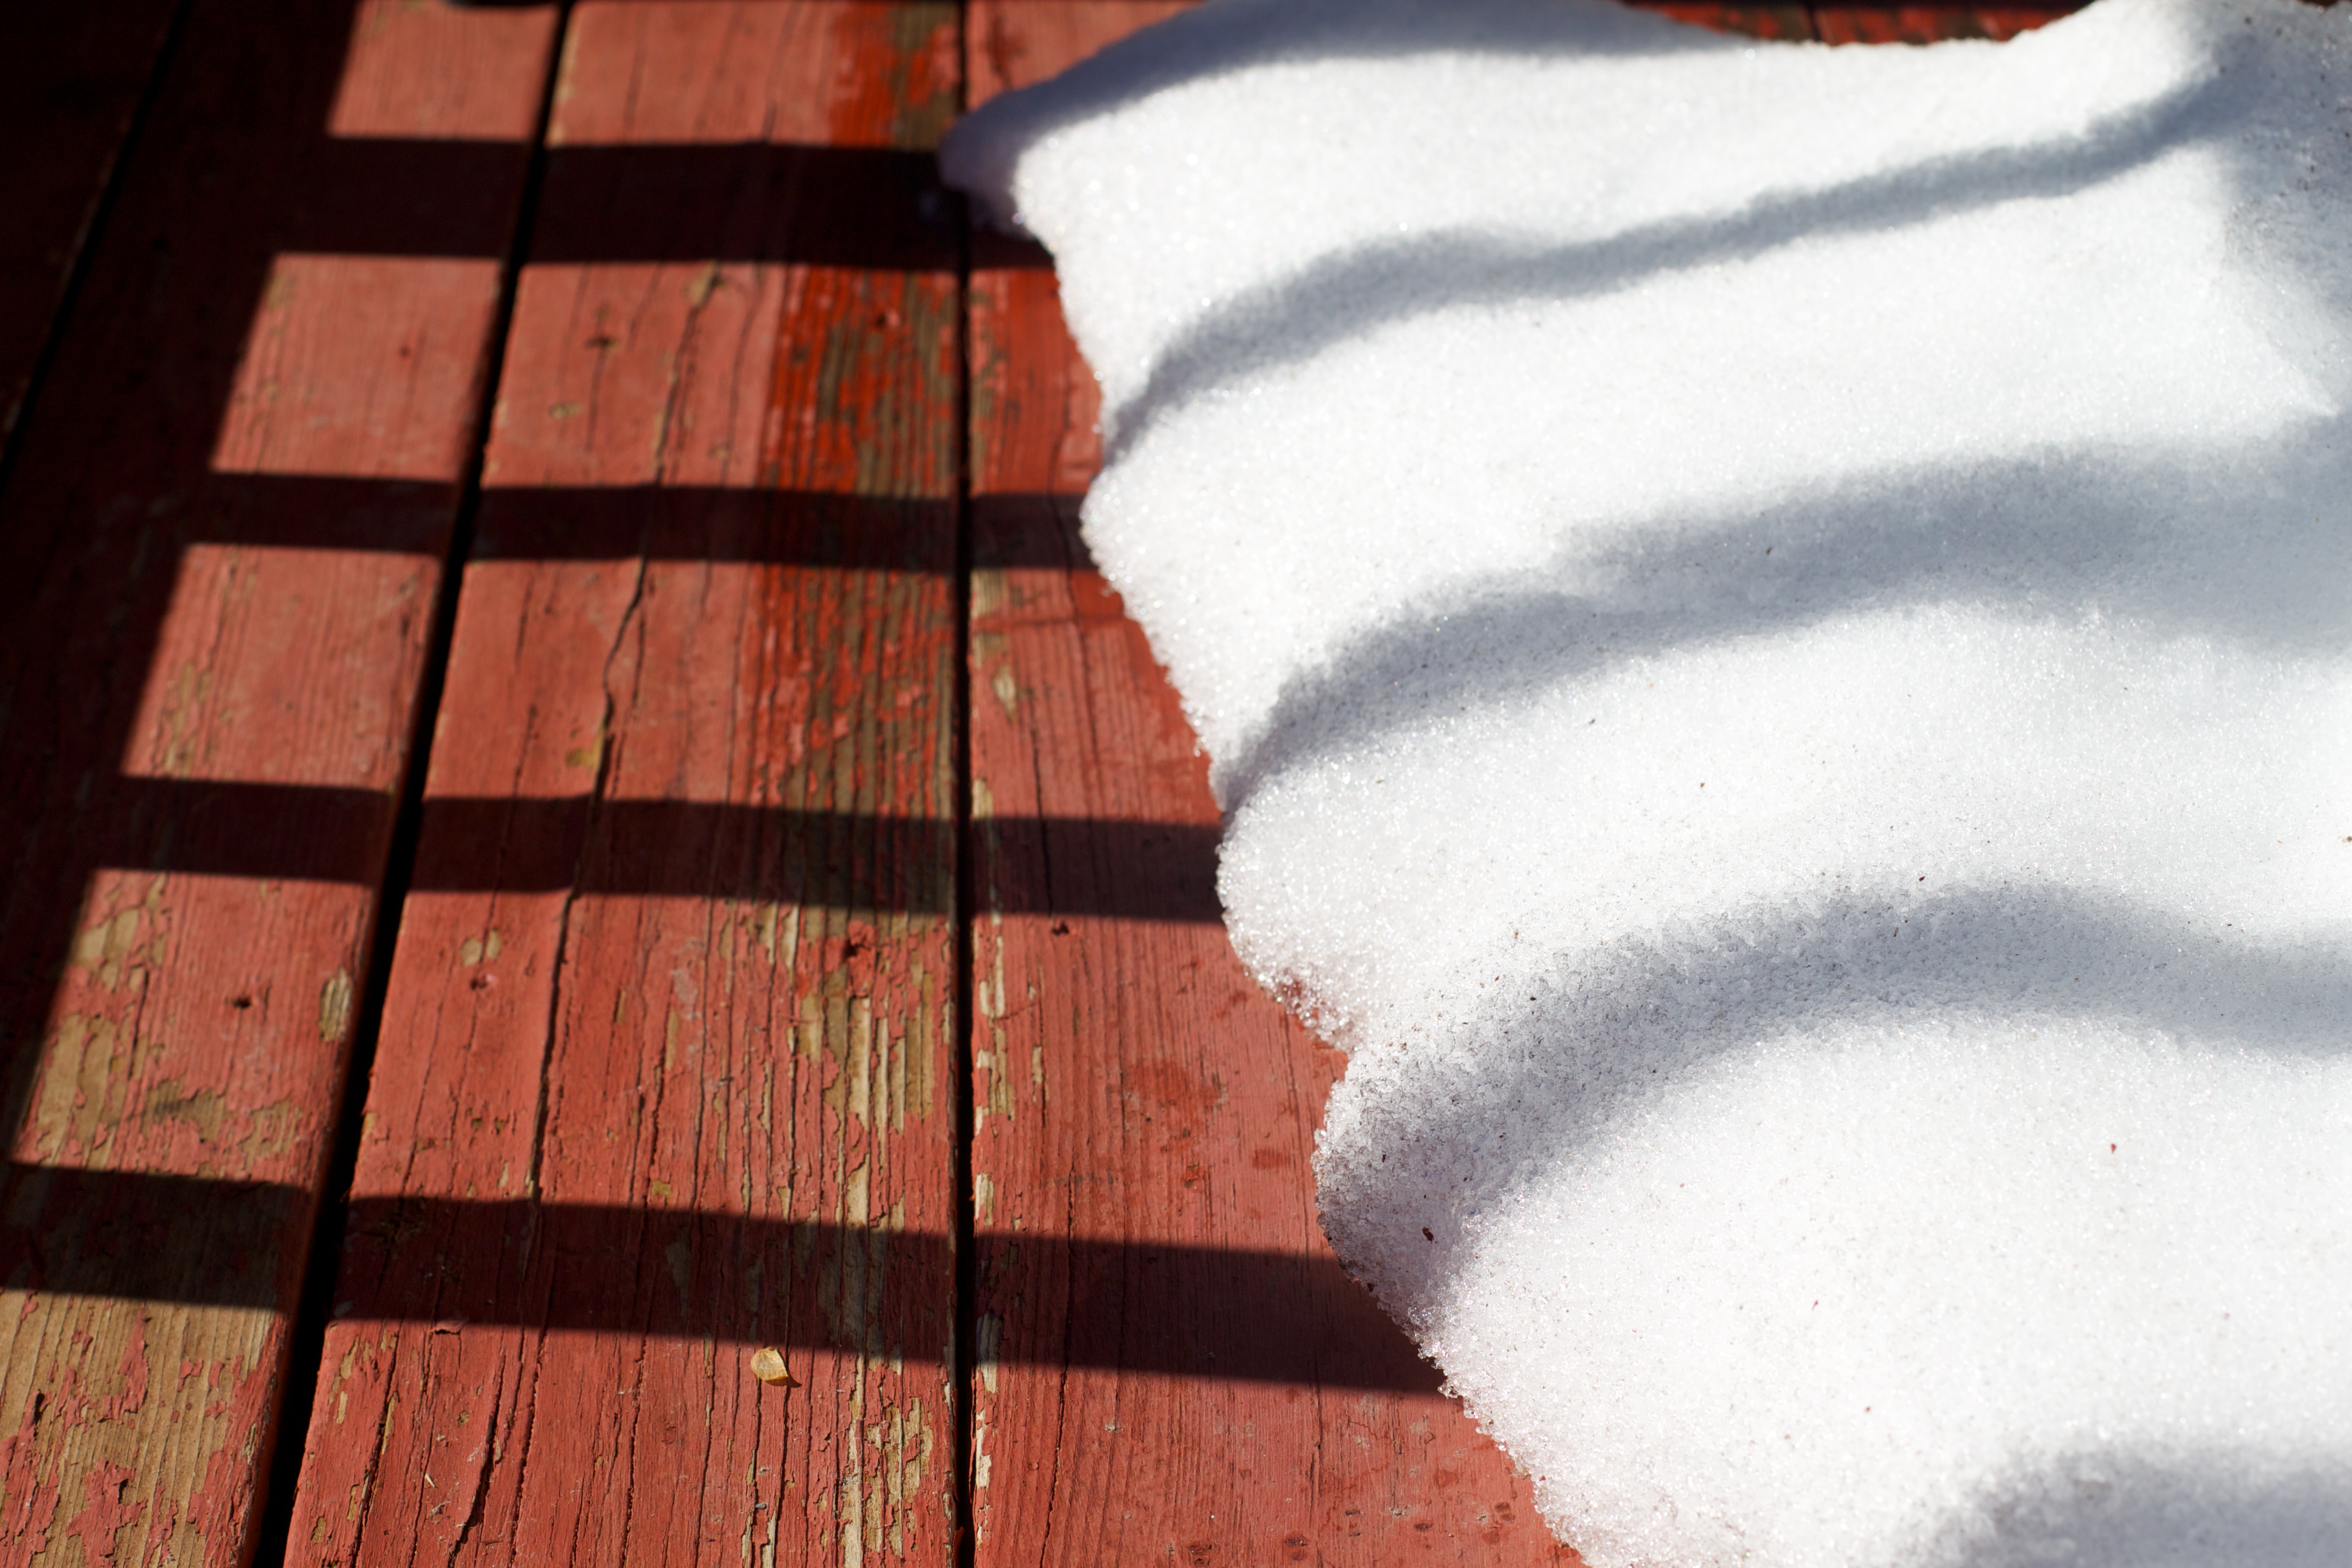
white, floor, red, color, flooring